Northeast Corridor Line

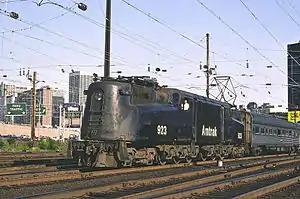
An Amtrak "Clocker" departing 30th Street Station in Philadelphia in 1976

Service on what is now the Northeast Corridor dates to the 1830s, with trains originating and terminating at the PRR's terminal at Exchange Place in Jersey City, New Jersey, which was the terminus of the PRR's network for most of the 19th century.